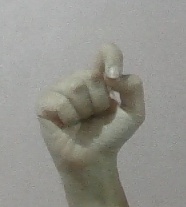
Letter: fa